Áine O'Gorman

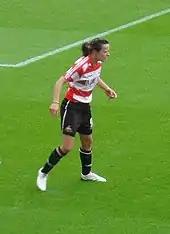
With Doncaster Rovers Belles in 2011

O'Gorman signed for FA WSL club Doncaster Rovers Belles in October 2010, after a successful trial. O'Gorman was given accommodation at the Ramada Jarvis hotel in Robin Hood Airport Doncaster Sheffield, with other signings Kylla Sjoman and Maria Karlsson. She made her debut in Doncaster's 1–0 FA Women's Cup win at Chelsea in March 2011.